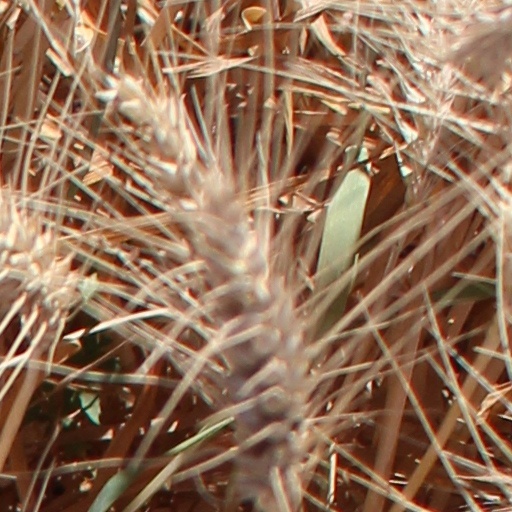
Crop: wheat